Joliette station (Via Rail)

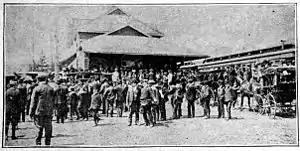
Vacationers at the station, circa 1905

Joliette railway station is a Heritage Railway Station located at 380 Champlain Street in Joliette, Quebec, Canada. It is operated by Via Rail on two routes running from Montreal, Quebec.